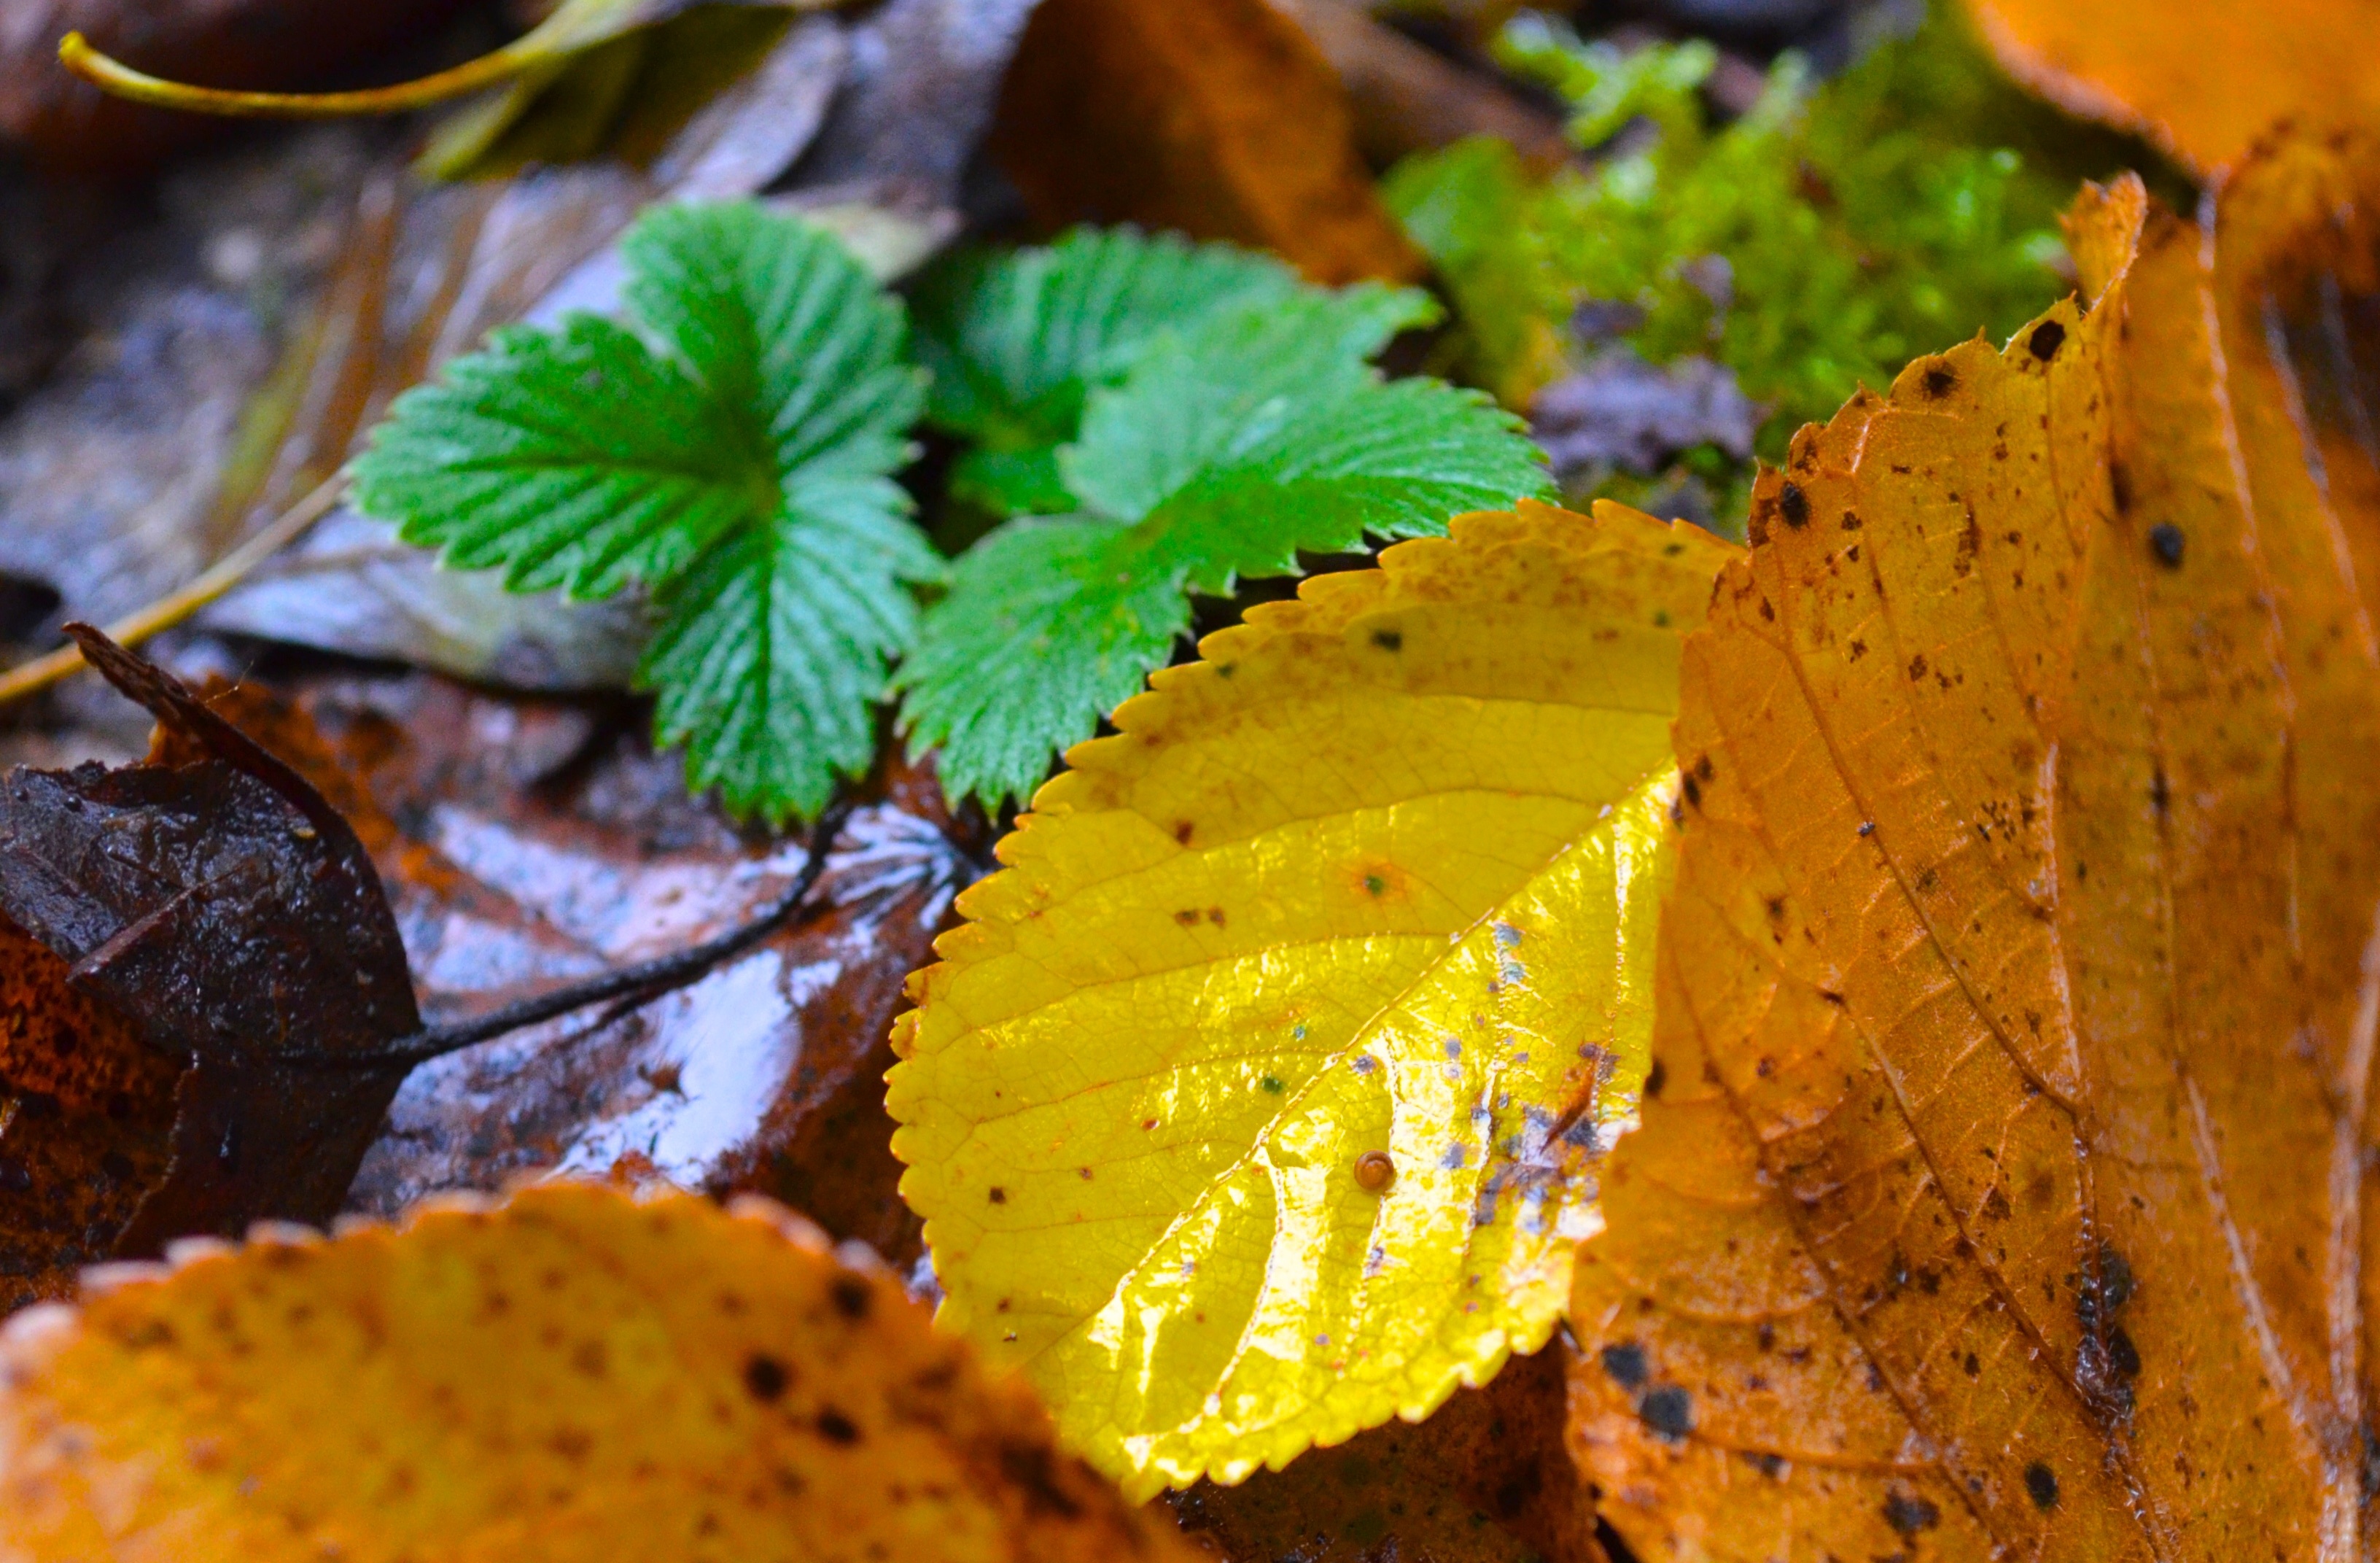
tree, nature, branch, plant, sunlight, leaf, flower, autumn, soil, yellow, flora, season, close up, leaves, deciduous, macro photography